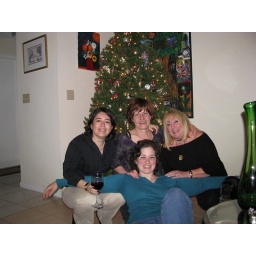
the girls in front of the tree